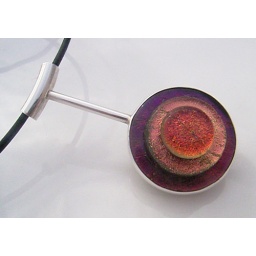
Fused dichroic glass cabochon bezel set in Sterling silver